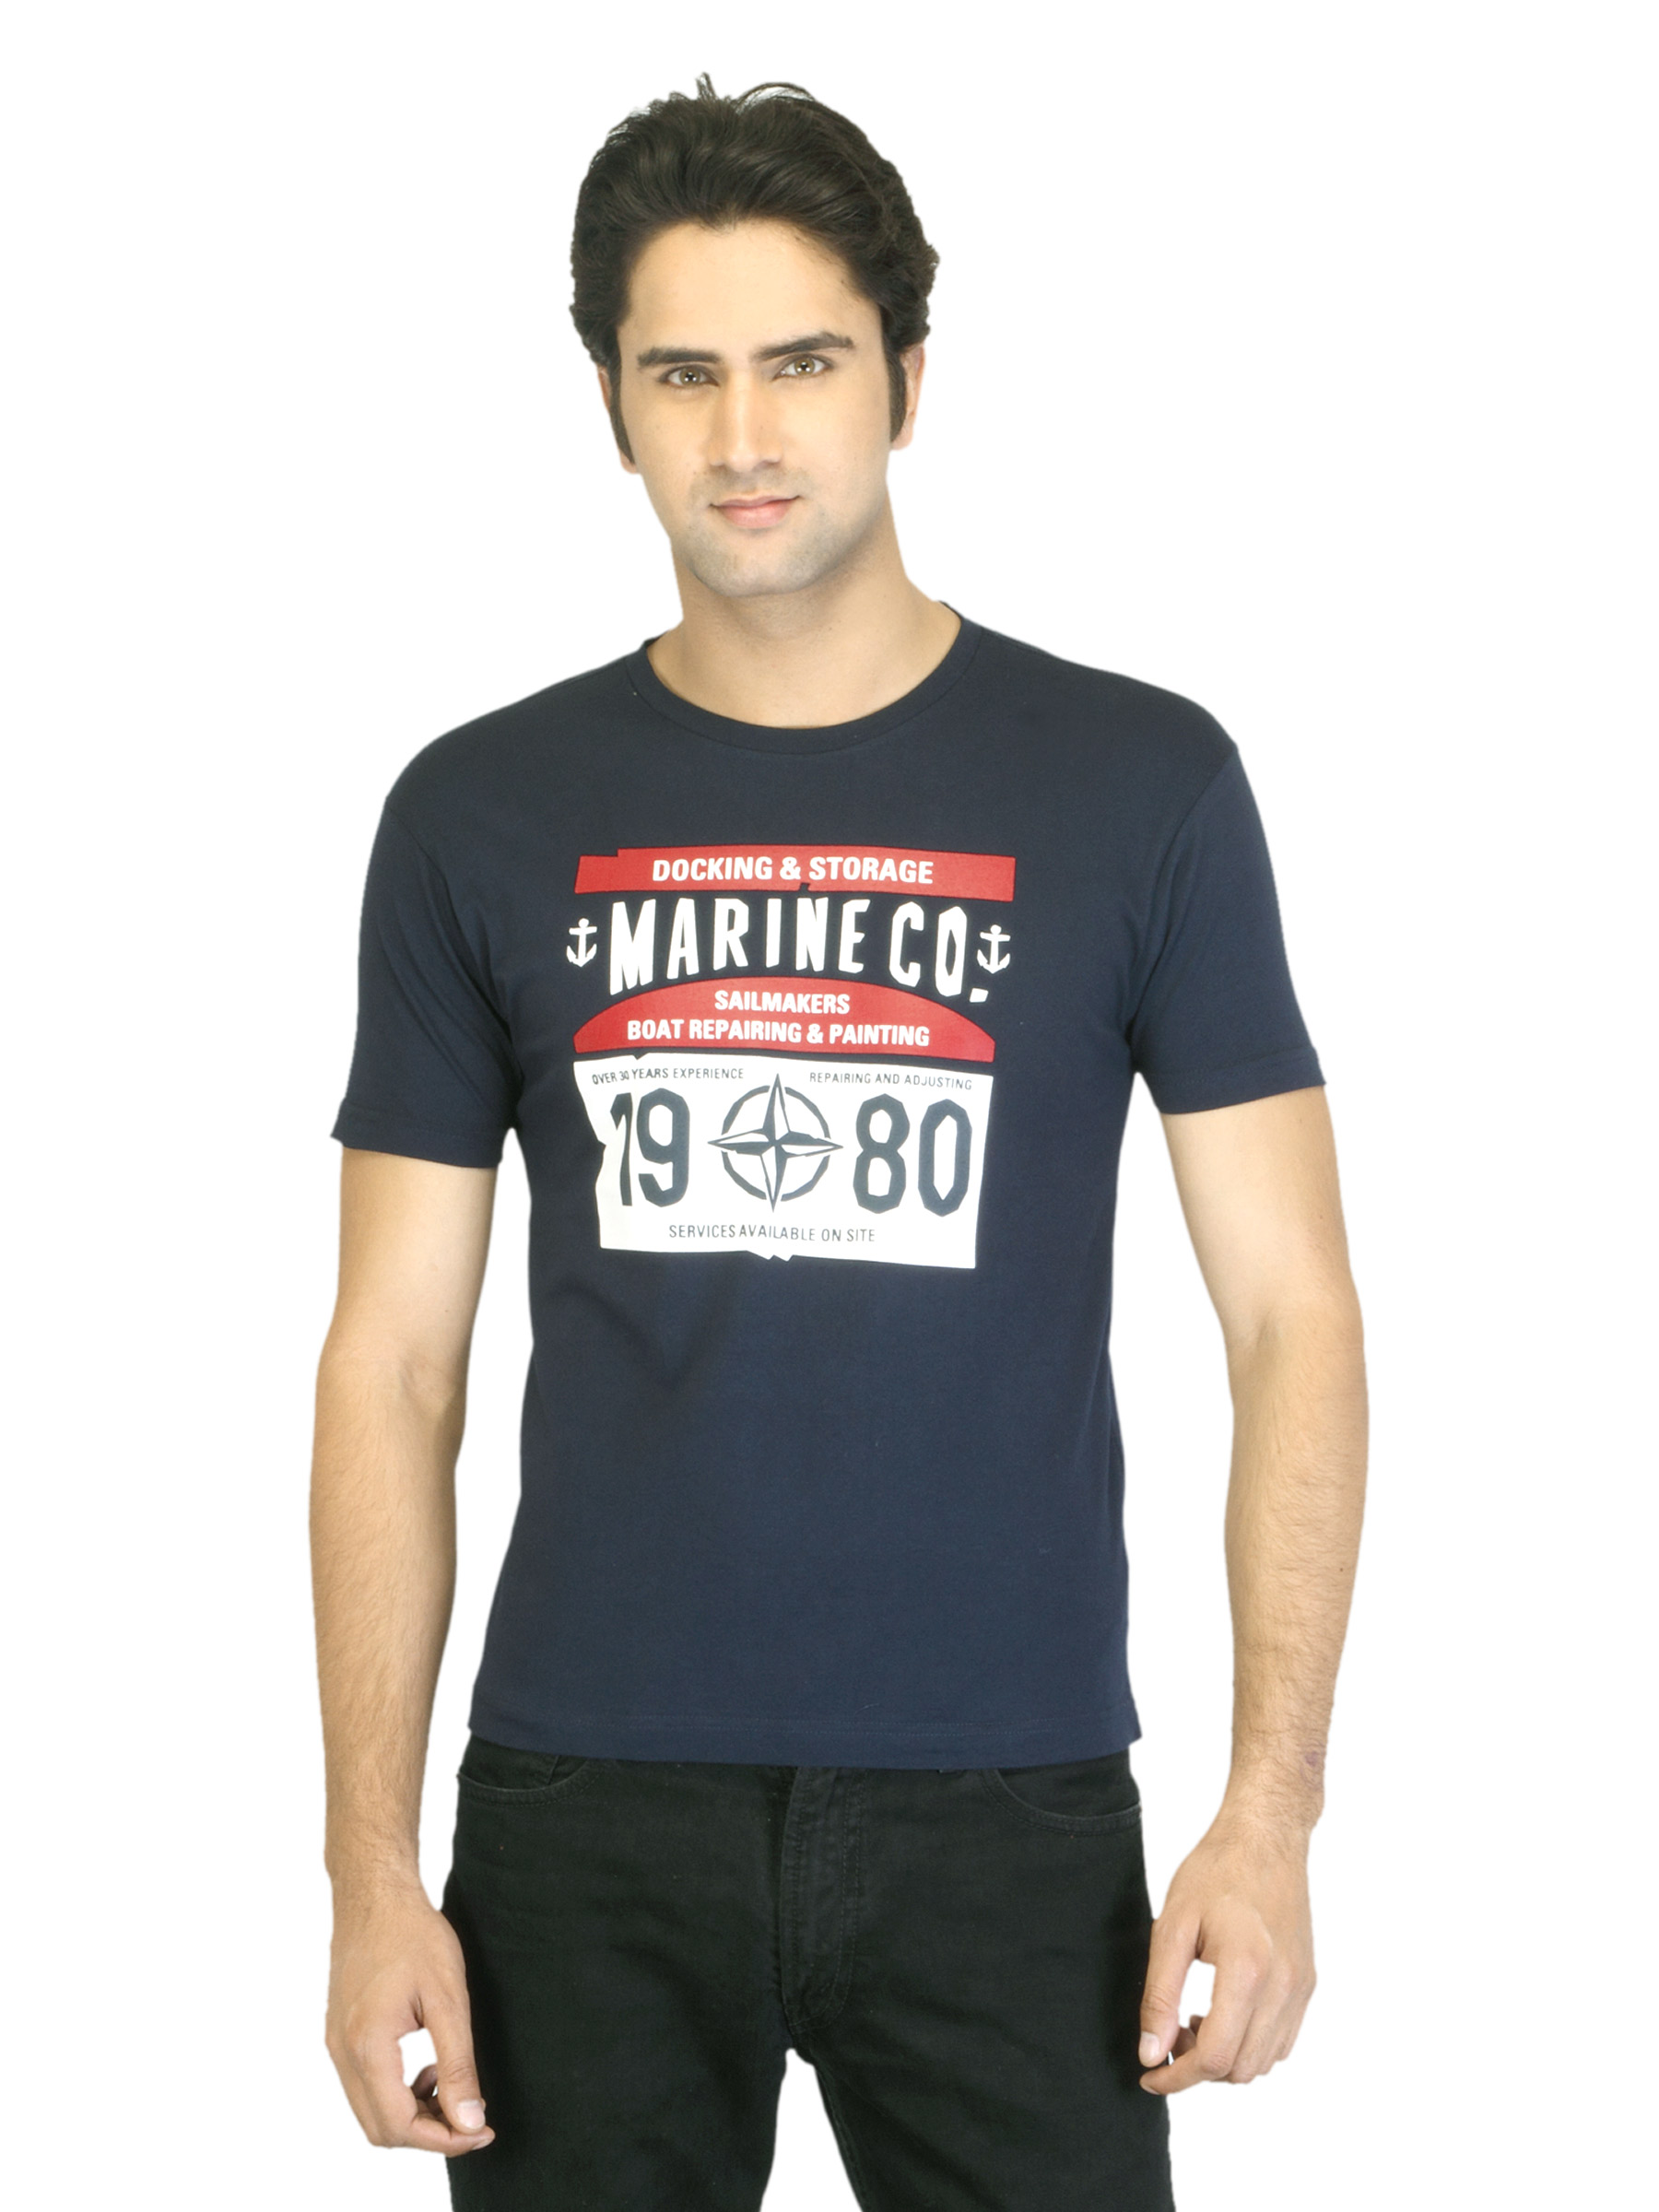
Flying Machine Men Printed Navy Blue T-shirt
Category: Apparel / Topwear / Tshirts
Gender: Men
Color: Navy Blue
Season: Summer 2012
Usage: Casual